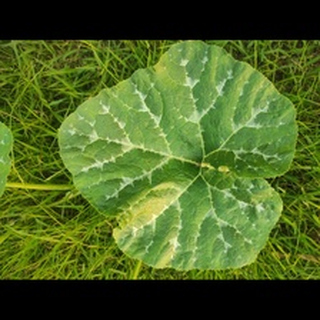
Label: pumpkin_bacterial_leaf_spot